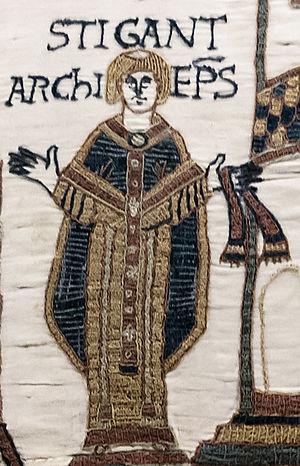
Tapisserie de Bayeux - Scène 31 (détail)
Stigand est un ecclésiastique anglais mort le 21 ou le 22 février 1072. Il est archevêque de Cantorbéry de 1052 à 1070.